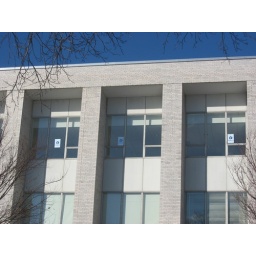
These window posters were placed in the third floor window of MIT's Tang Center.